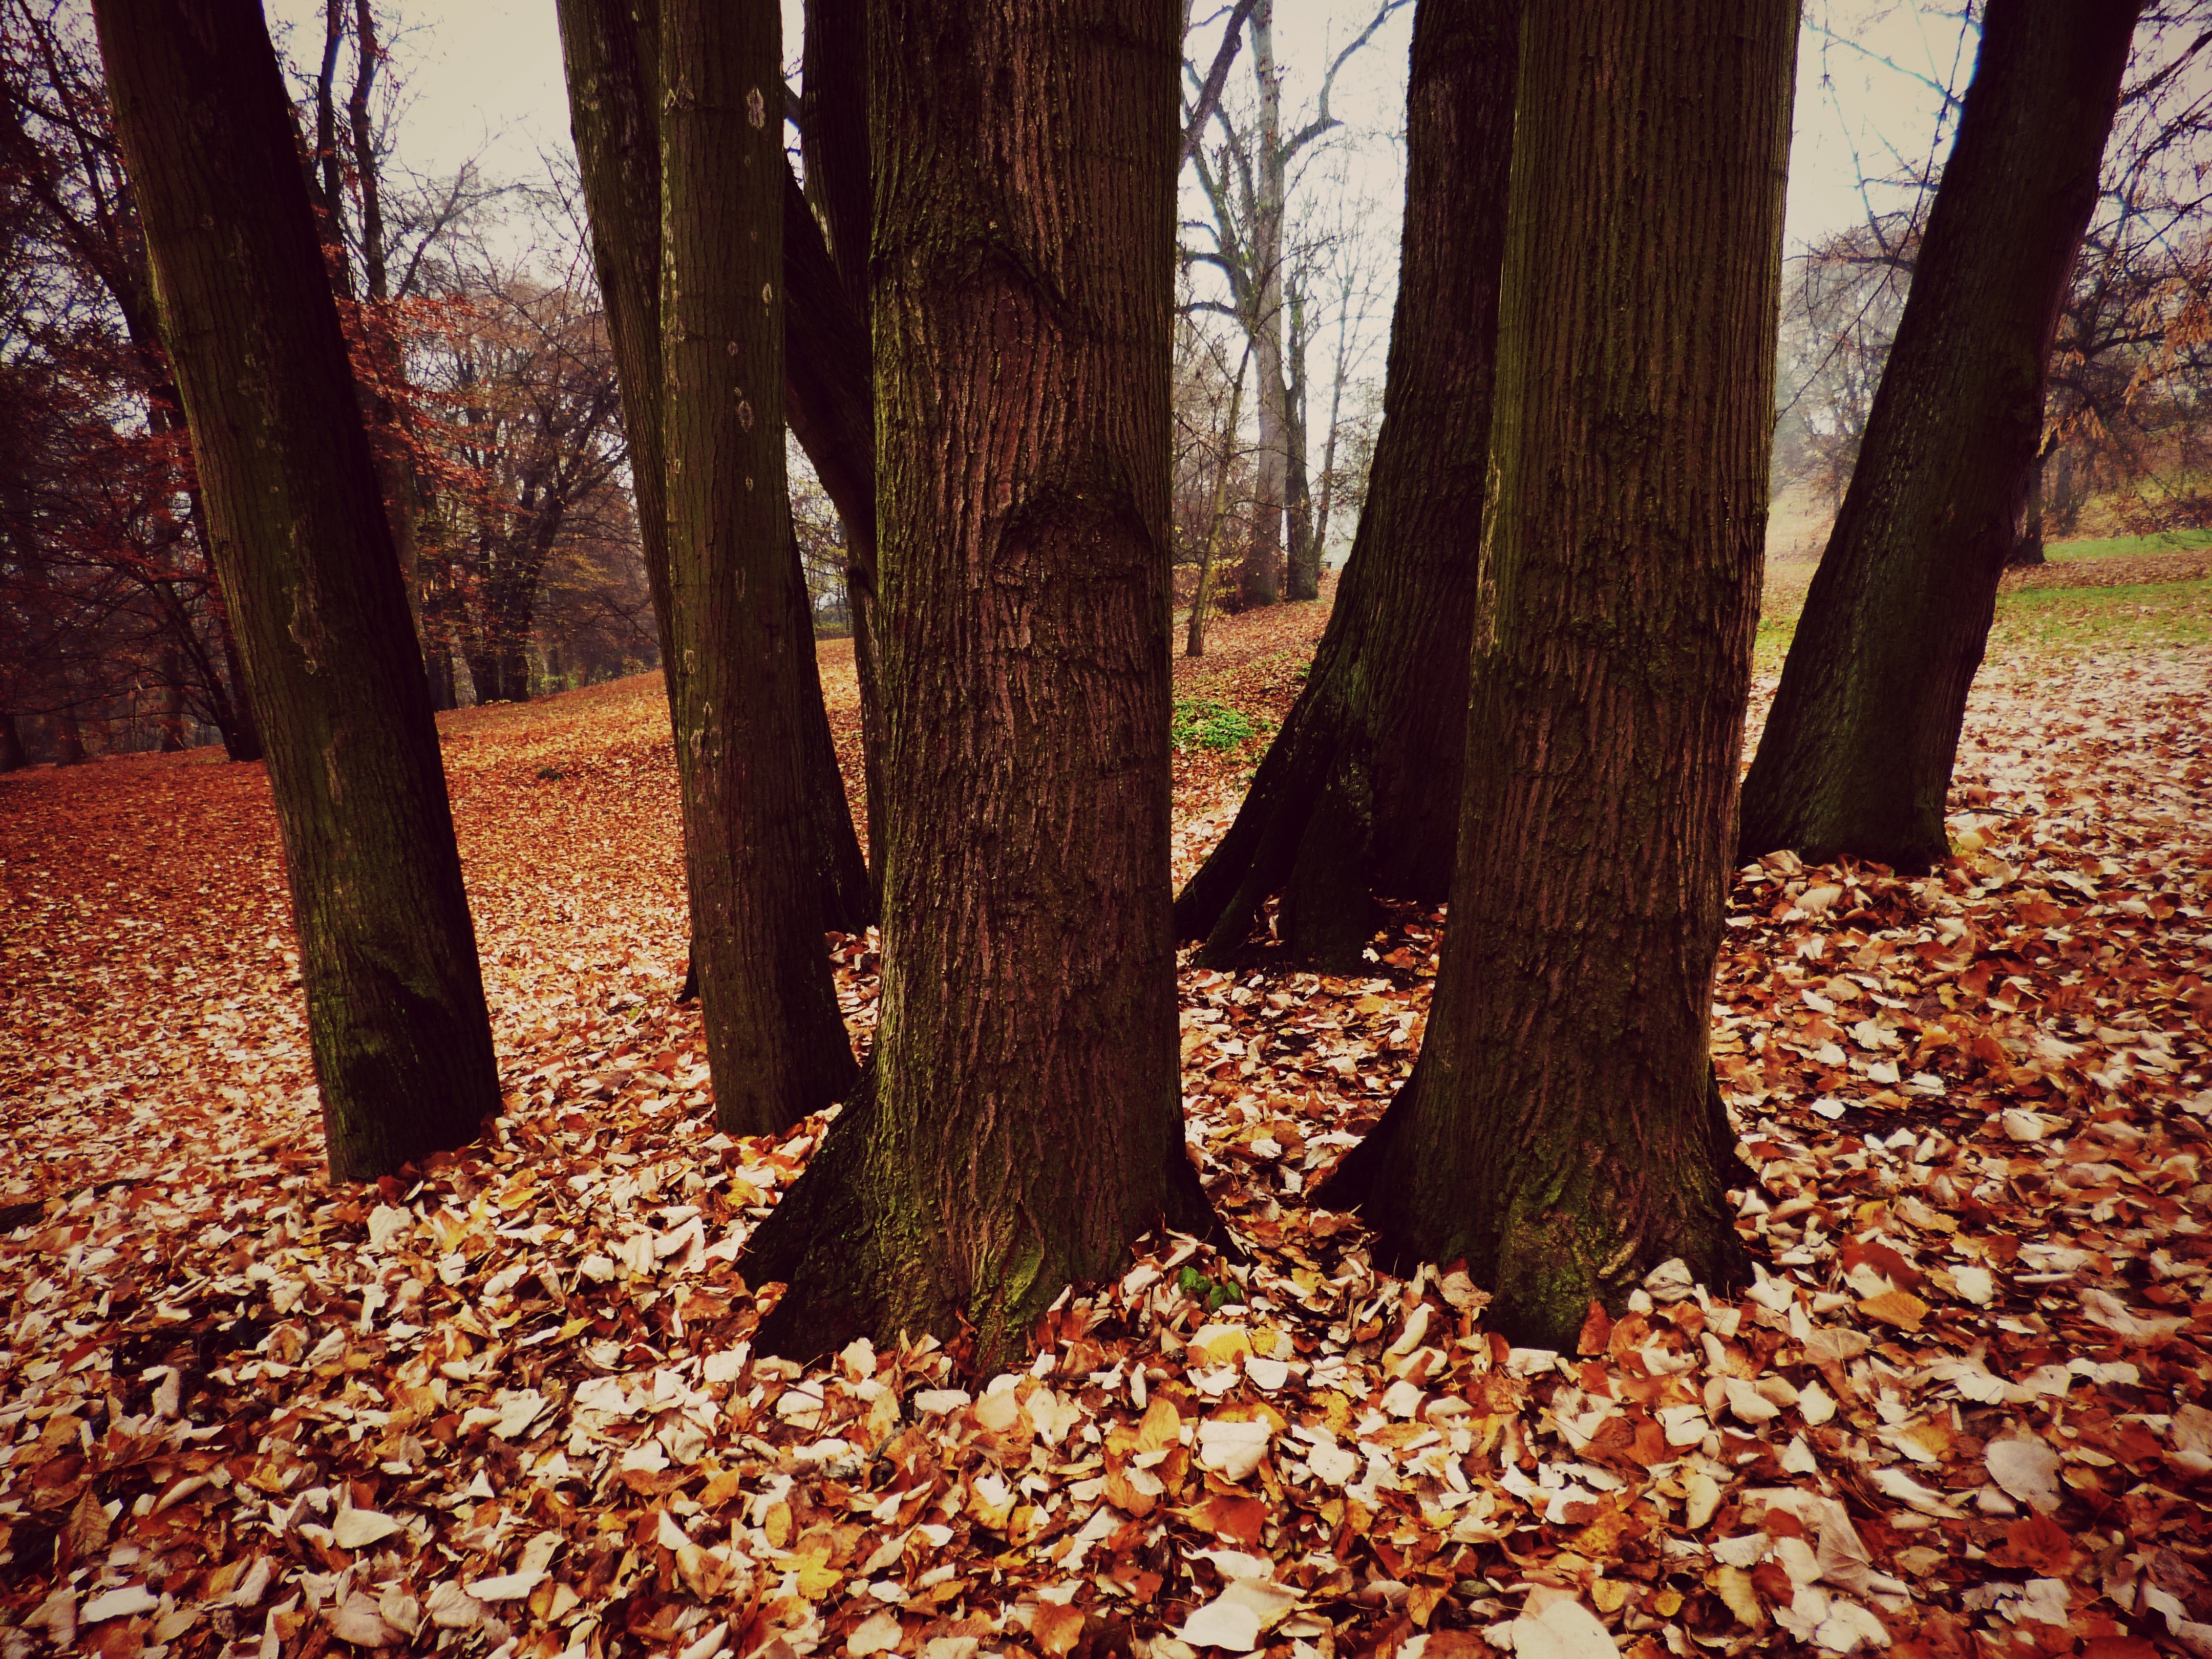
tree, nature, forest, branch, plant, wood, sunlight, morning, leaf, trunk, recreation, foliage, autumn, season, trees, leaves, deciduous, woodland, habitat, tribes, ecosystem, natural environment, woody plant